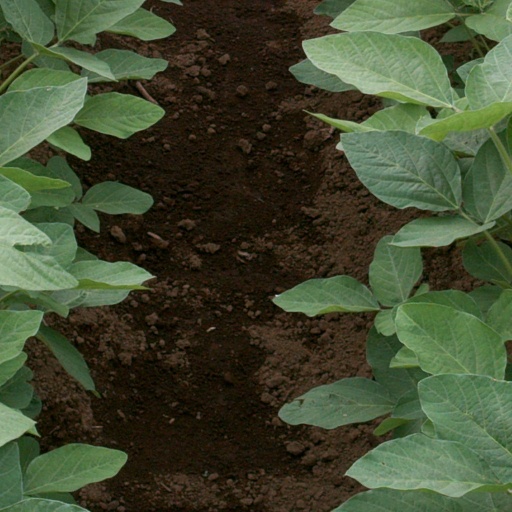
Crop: soybean